Alsfeld

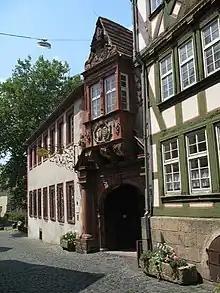
Stadtmuseum

The "Dreifaltigkeitskirche" (Trinity Church) is a former monastery church of the Augustine hermits, with a long choir for the clergy built in the second half of the 14th century. Around 1435 an asymmetrical hall was added with naves and side aisles. There is no church tower as the monks belonged to a begging order. A closer view of the church on the inside reveals a well preserved cross-ribbed dome, a beautiful stone chancel with a pulpit ceiling from around 1660, as well as late Gothic frescoes from the early part of the 15th century, It was restored in 1960–62.